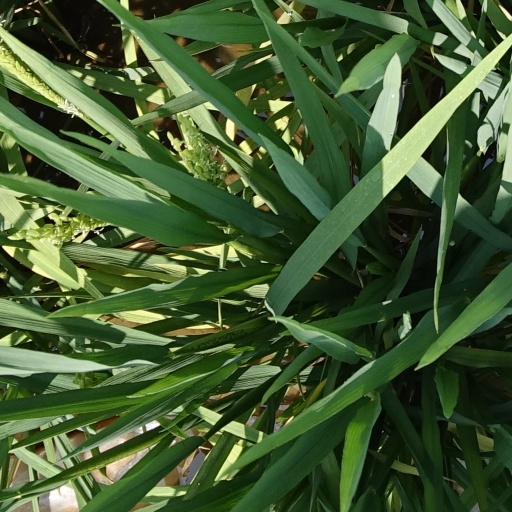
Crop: rice